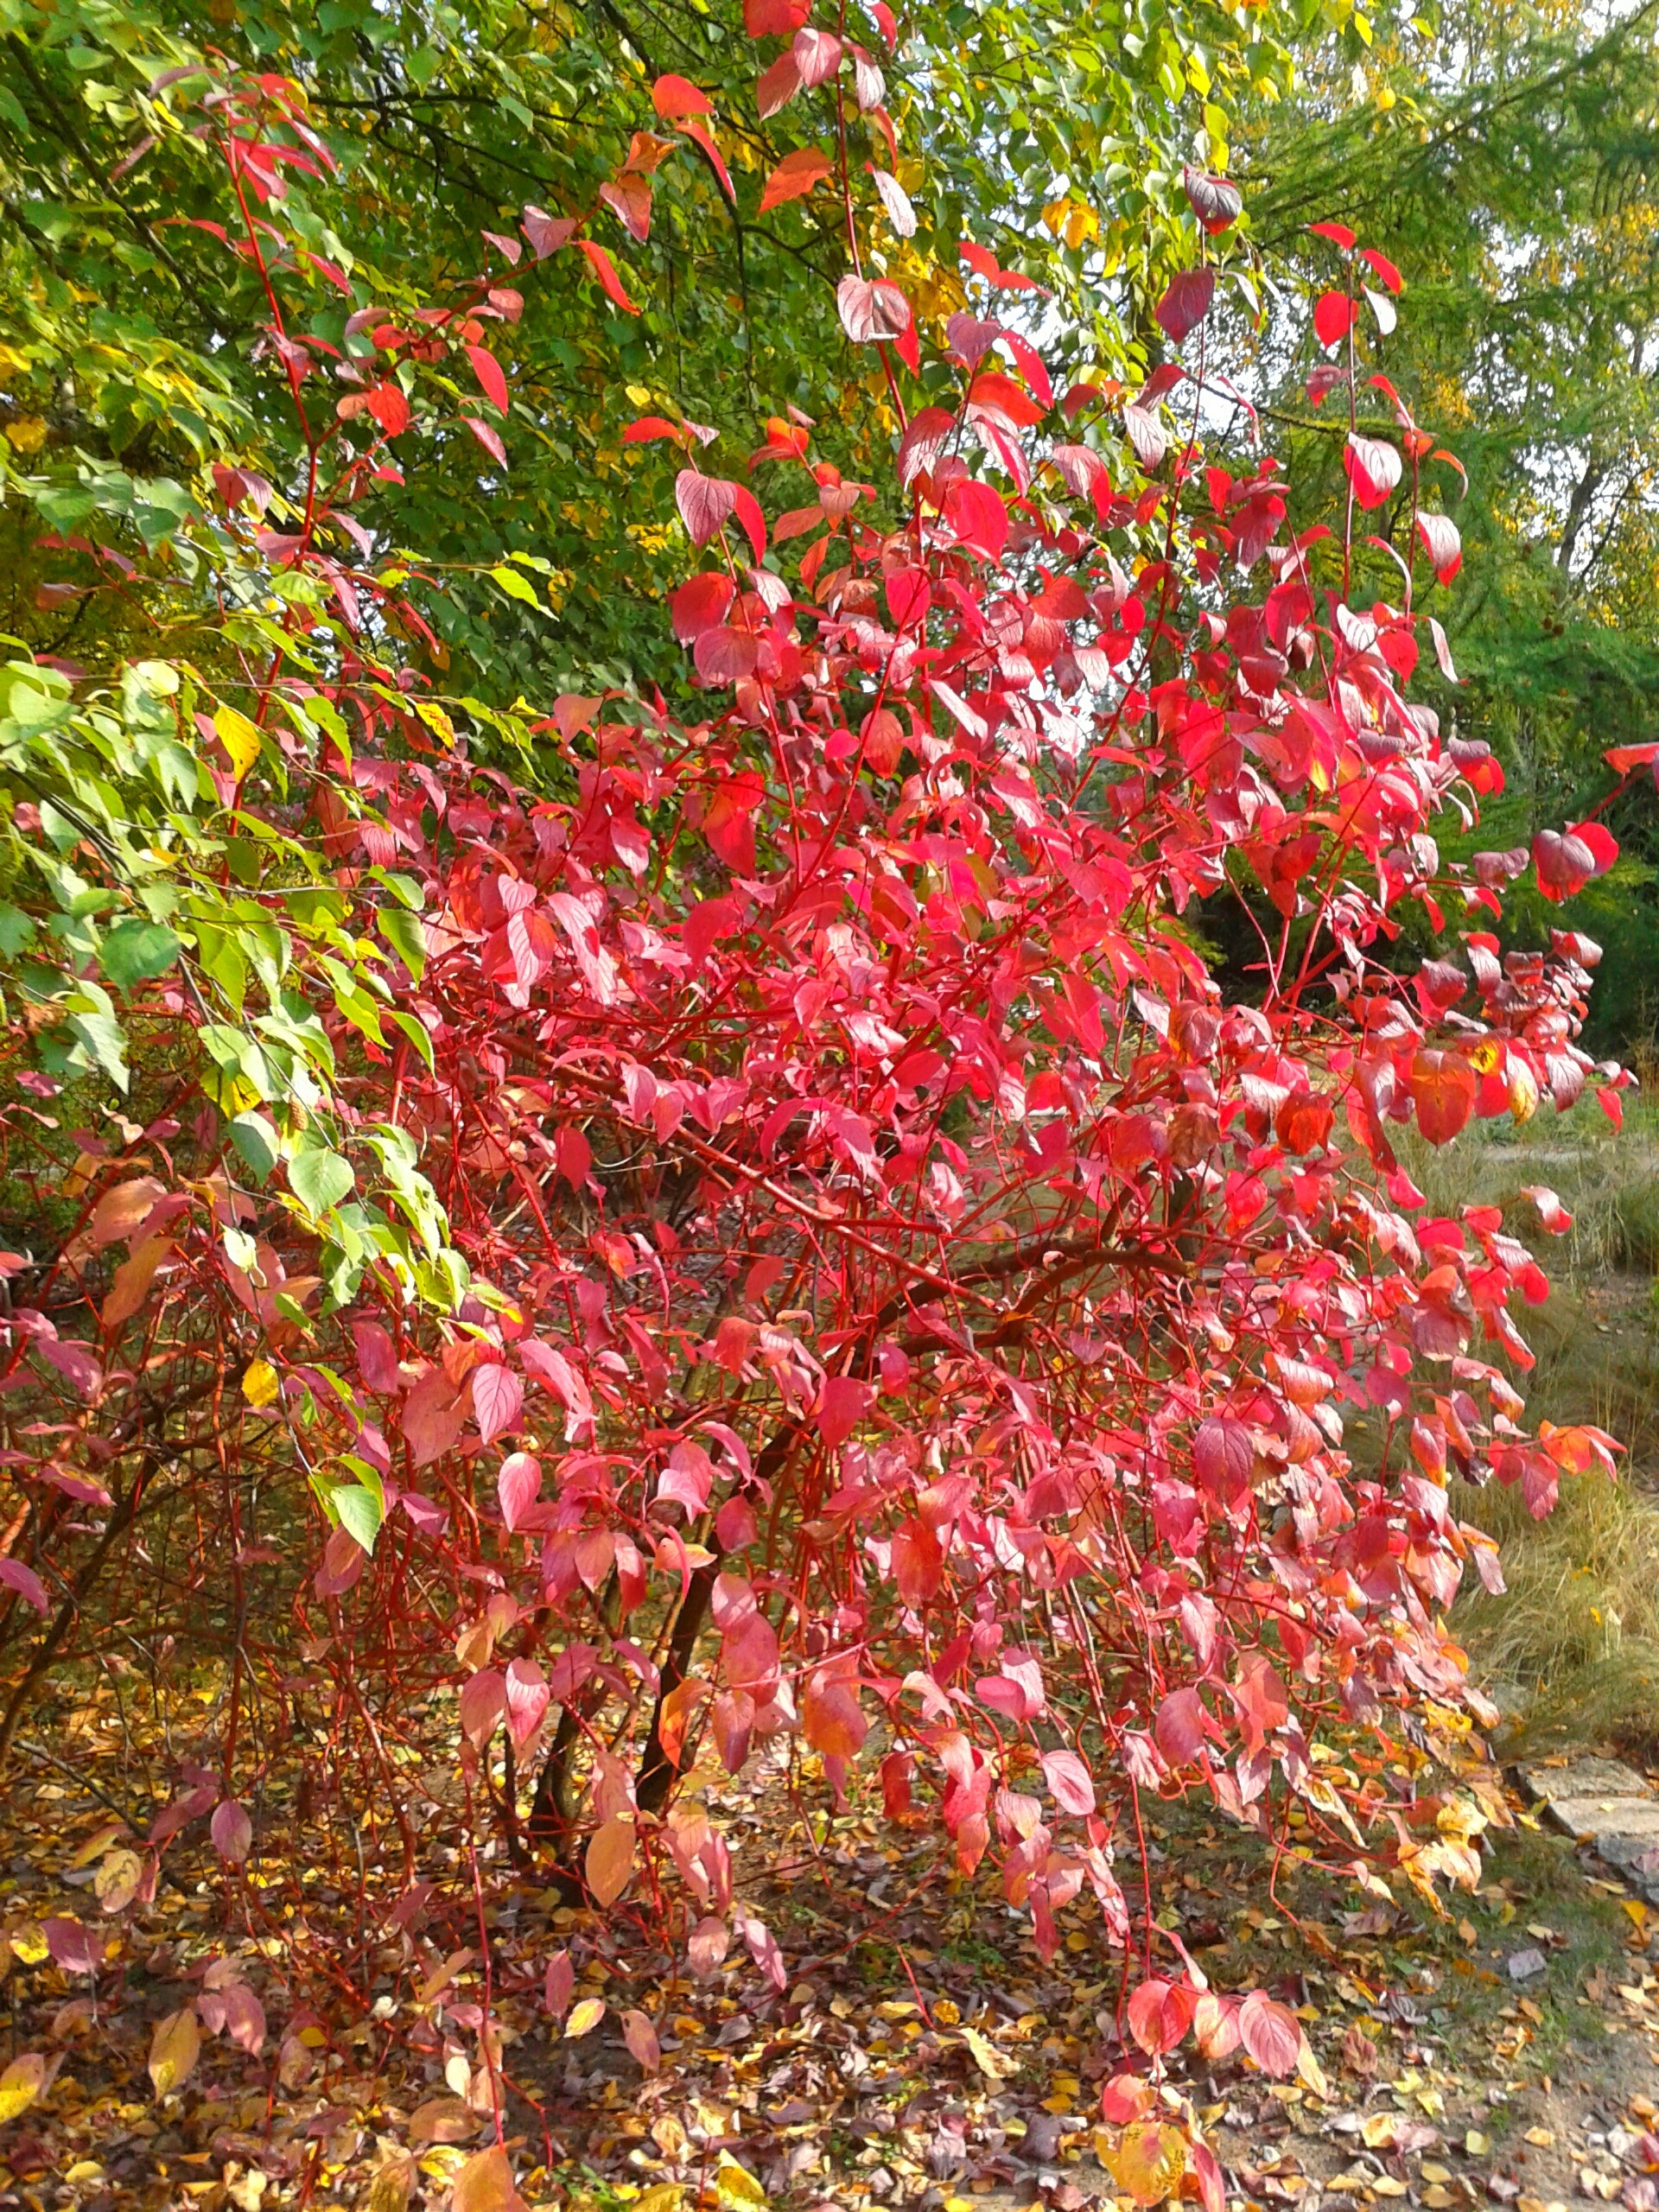
tree, nature, plant, leaf, flower, foliage, green, autumn, park, botany, garden, season, maple tree, shrub, deciduous, rowan, flowering plant, woody plant, land plant